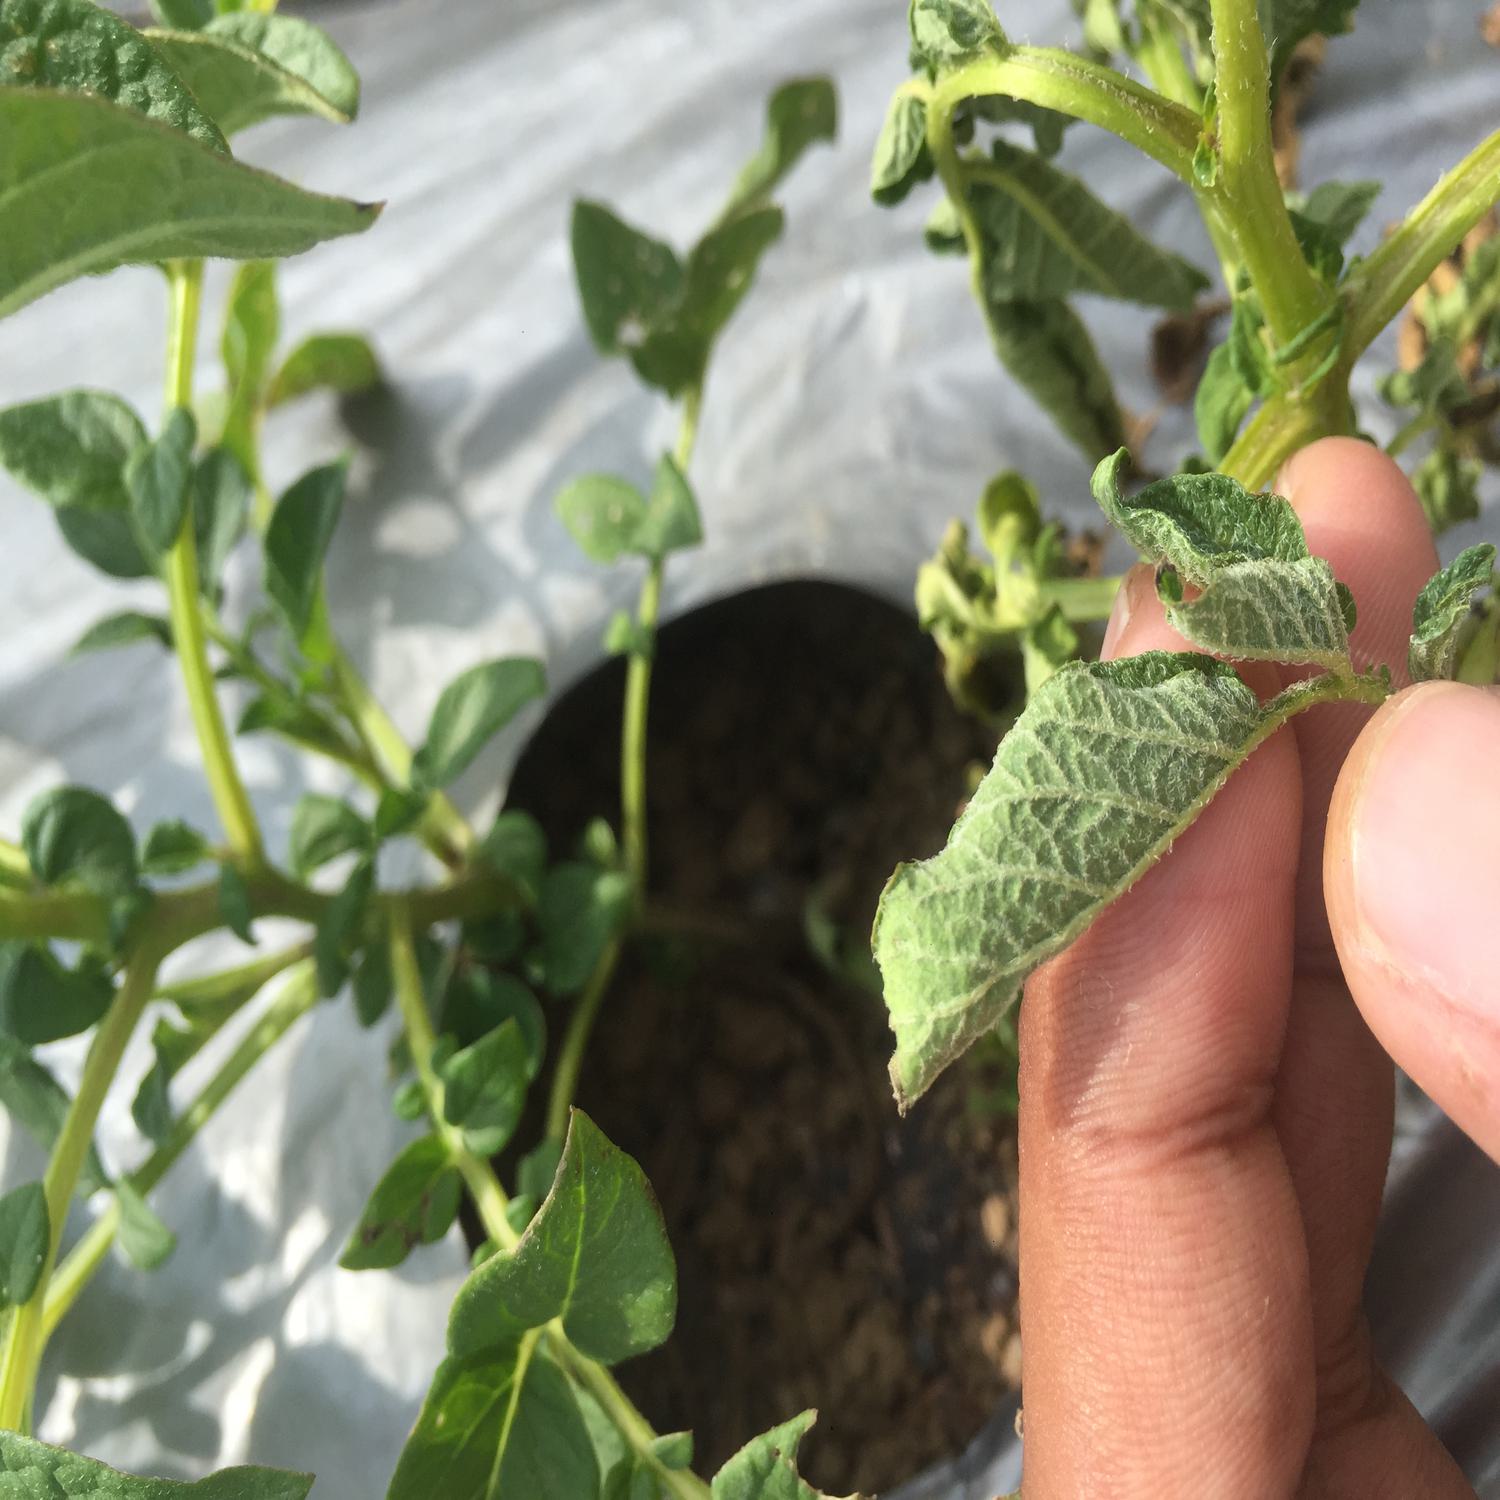
Label: Bacteria